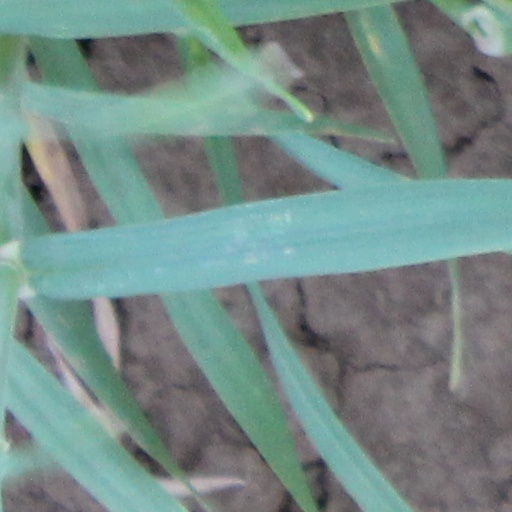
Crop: wheat